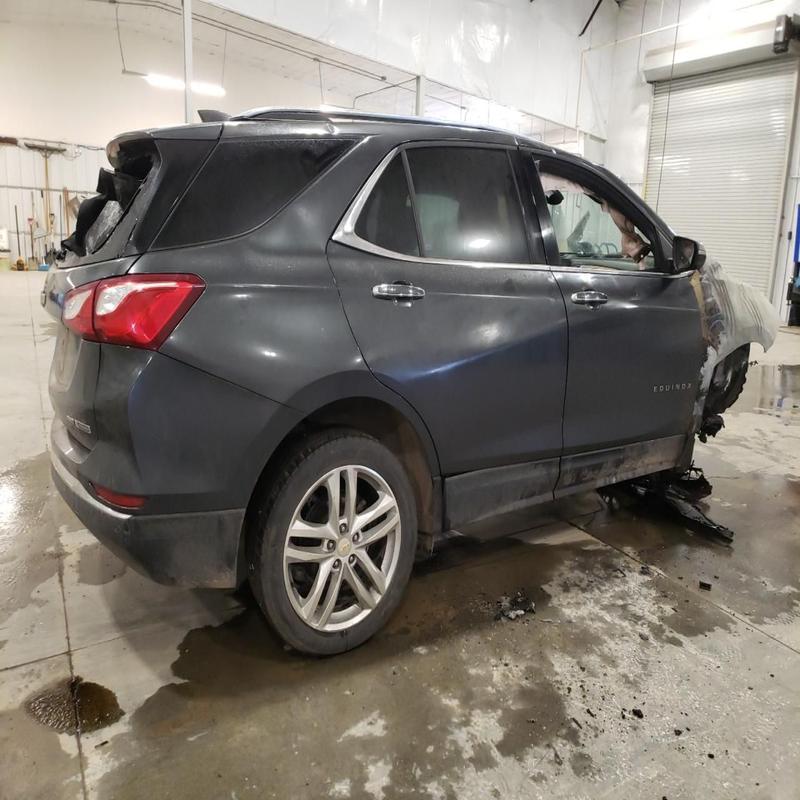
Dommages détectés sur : pare-choc avant, feu avant droit, aile avant droite, porte avant droite, pare-brise arrière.
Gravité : majeur